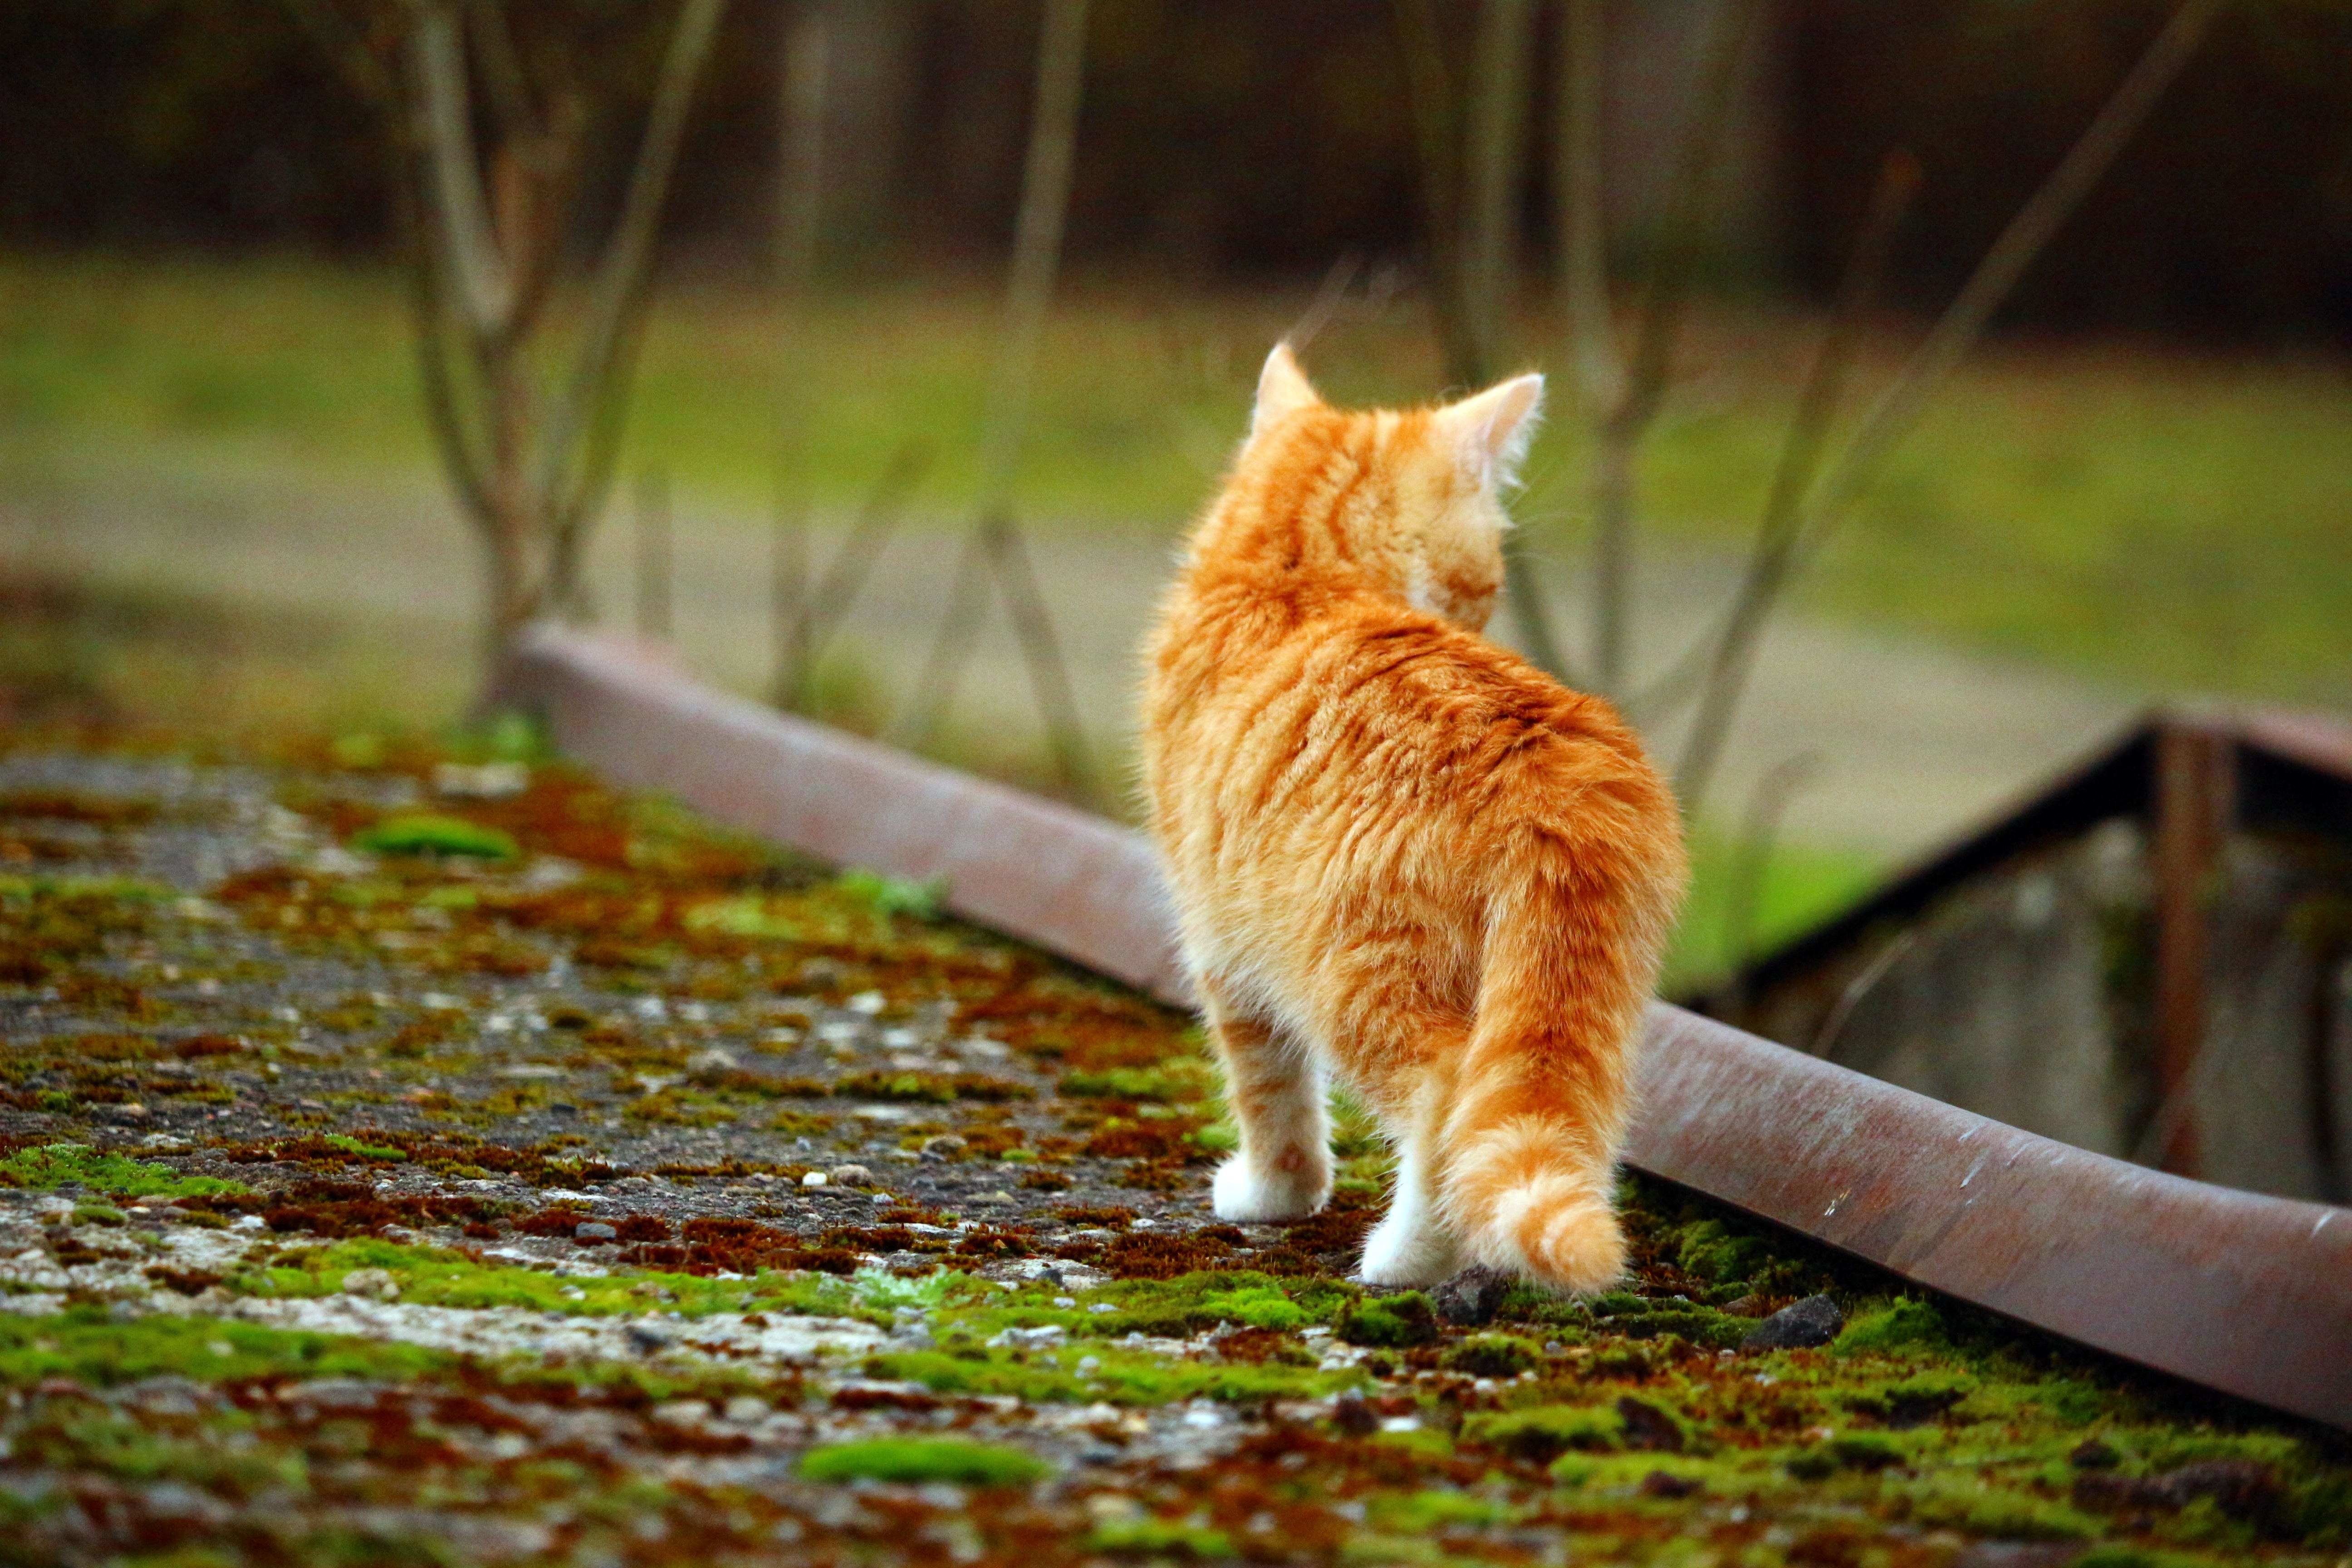
grass, leaf, moss, wildlife, kitten, cat, autumn, mammal, fauna, whiskers, vertebrate, mackerel, young cat, red mackerel tabby, red cat, cat baby, small to medium sized cats, cat like mammal